Avalanche rescue

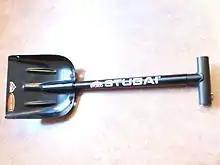
Avalanche shovel

Even when the snowpack consists of loose powder, avalanche debris is hard and dense. The energy of the avalanche causes the snow to melt, and the debris refreezes immediately after it stops.